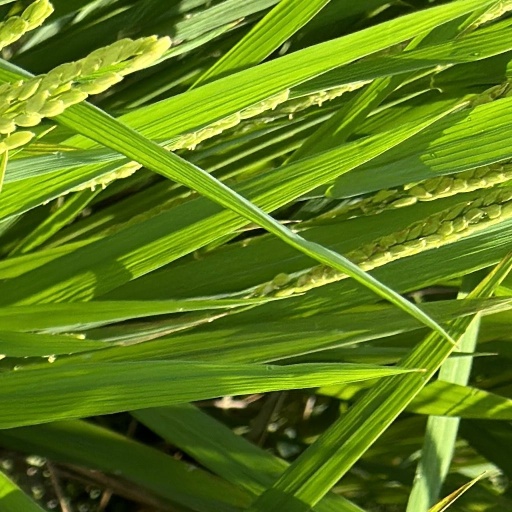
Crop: rice